African immigration to Europe

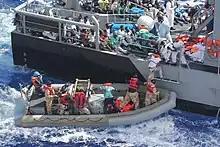
Rescued migrants, October 2013

Undocumented migration from Africa to Europe is significant. Many people from less developed African countries embark on the dangerous journey for Europe, in hopes of a better life. In parts of Africa, particularly North Africa (Morocco, Mauritania, and Libya), trafficking immigrants to Europe has become more lucrative than drug trafficking. Undocumented migration to Europe often occurs by boat via the Mediterranean Sea, or in some cases by land at the Spanish Enclaves of Ceuta and Melilla, and has made international headlines. Many migrants risk serious injury or death during their journey to Europe and most of those whose asylum requests were unsuccessful are deported back to Africa. Libya is the major departure point for illegal migrants setting off for Europe. However, undocumented African migrants in Europe have not necessarity entered Europe through unauthorized ways. Many of them, have entered with valid visas which they have overstayed. Faced with increased exclusion by European migration policies, many African migrants are left with no option than to enter and reside illegally. As Apostolos Andrikopoulos wrote, in this context of increased hostility and legal exclusion, many African migrants "turn to kinship in search of security, stability, and predictability". Kinship and social relations provide support to unauthorized migrants to deal with the precarity of their legal status.